Powder metallurgy

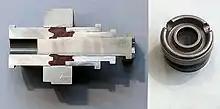
Cross section of sintering tool along with the sintered part

The history of powder metallurgy and the art of metal and ceramic sintering are intimately related to each other. Sintering involves the production of a hard solid metal or ceramic piece from a starting powder. The ancient Incas made jewelry and other artifacts from precious metal powders, though mass manufacturing of PM products did not begin until the mid or late 19th century. In these early manufacturing operations, iron was extracted by hand from a metal sponge following reduction and was then reintroduced as a powder for final melting or sintering.